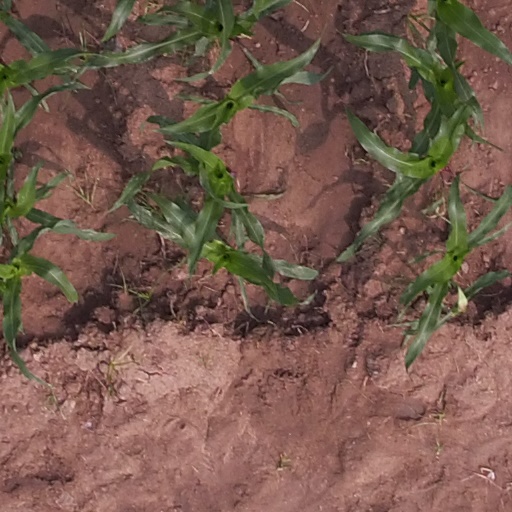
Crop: maize; corn